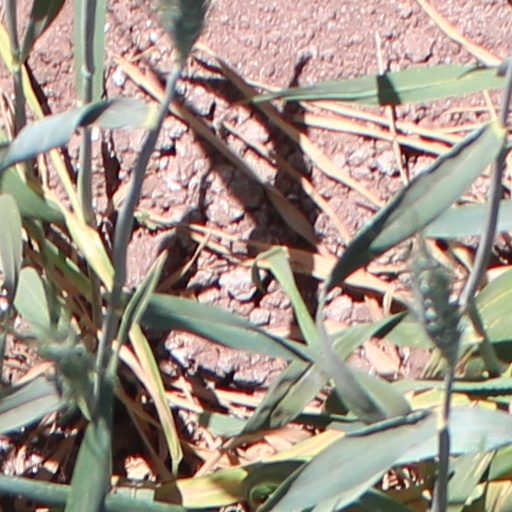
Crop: wheat